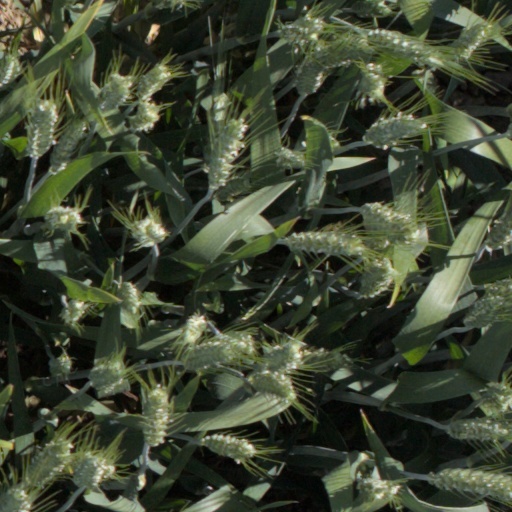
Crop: wheat